South West England

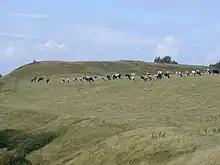
Maes Knoll the western end of Wansdyke

During the Roman era, the east of the region, particularly the Cotswolds and eastern Somerset, was heavily Romanised but Devon and Cornwall were much less so, though Exeter was a regional capital. There are villas, farms and temples dating from the period, including the remains at Bath.